List of Ole Miss Rebels men's basketball head coaches

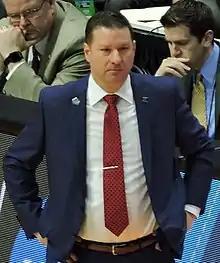
Chris Beard, the current head coach of the Ole Miss Rebels.

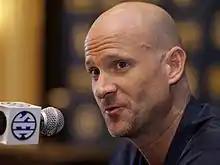
Andy Kennedy, the winningest head coach in Rebels men's basketball history.

The following is a list of Ole Miss Rebels men's basketball head coaches. There have been 23 head coaches of the Rebels in their 113-season history.